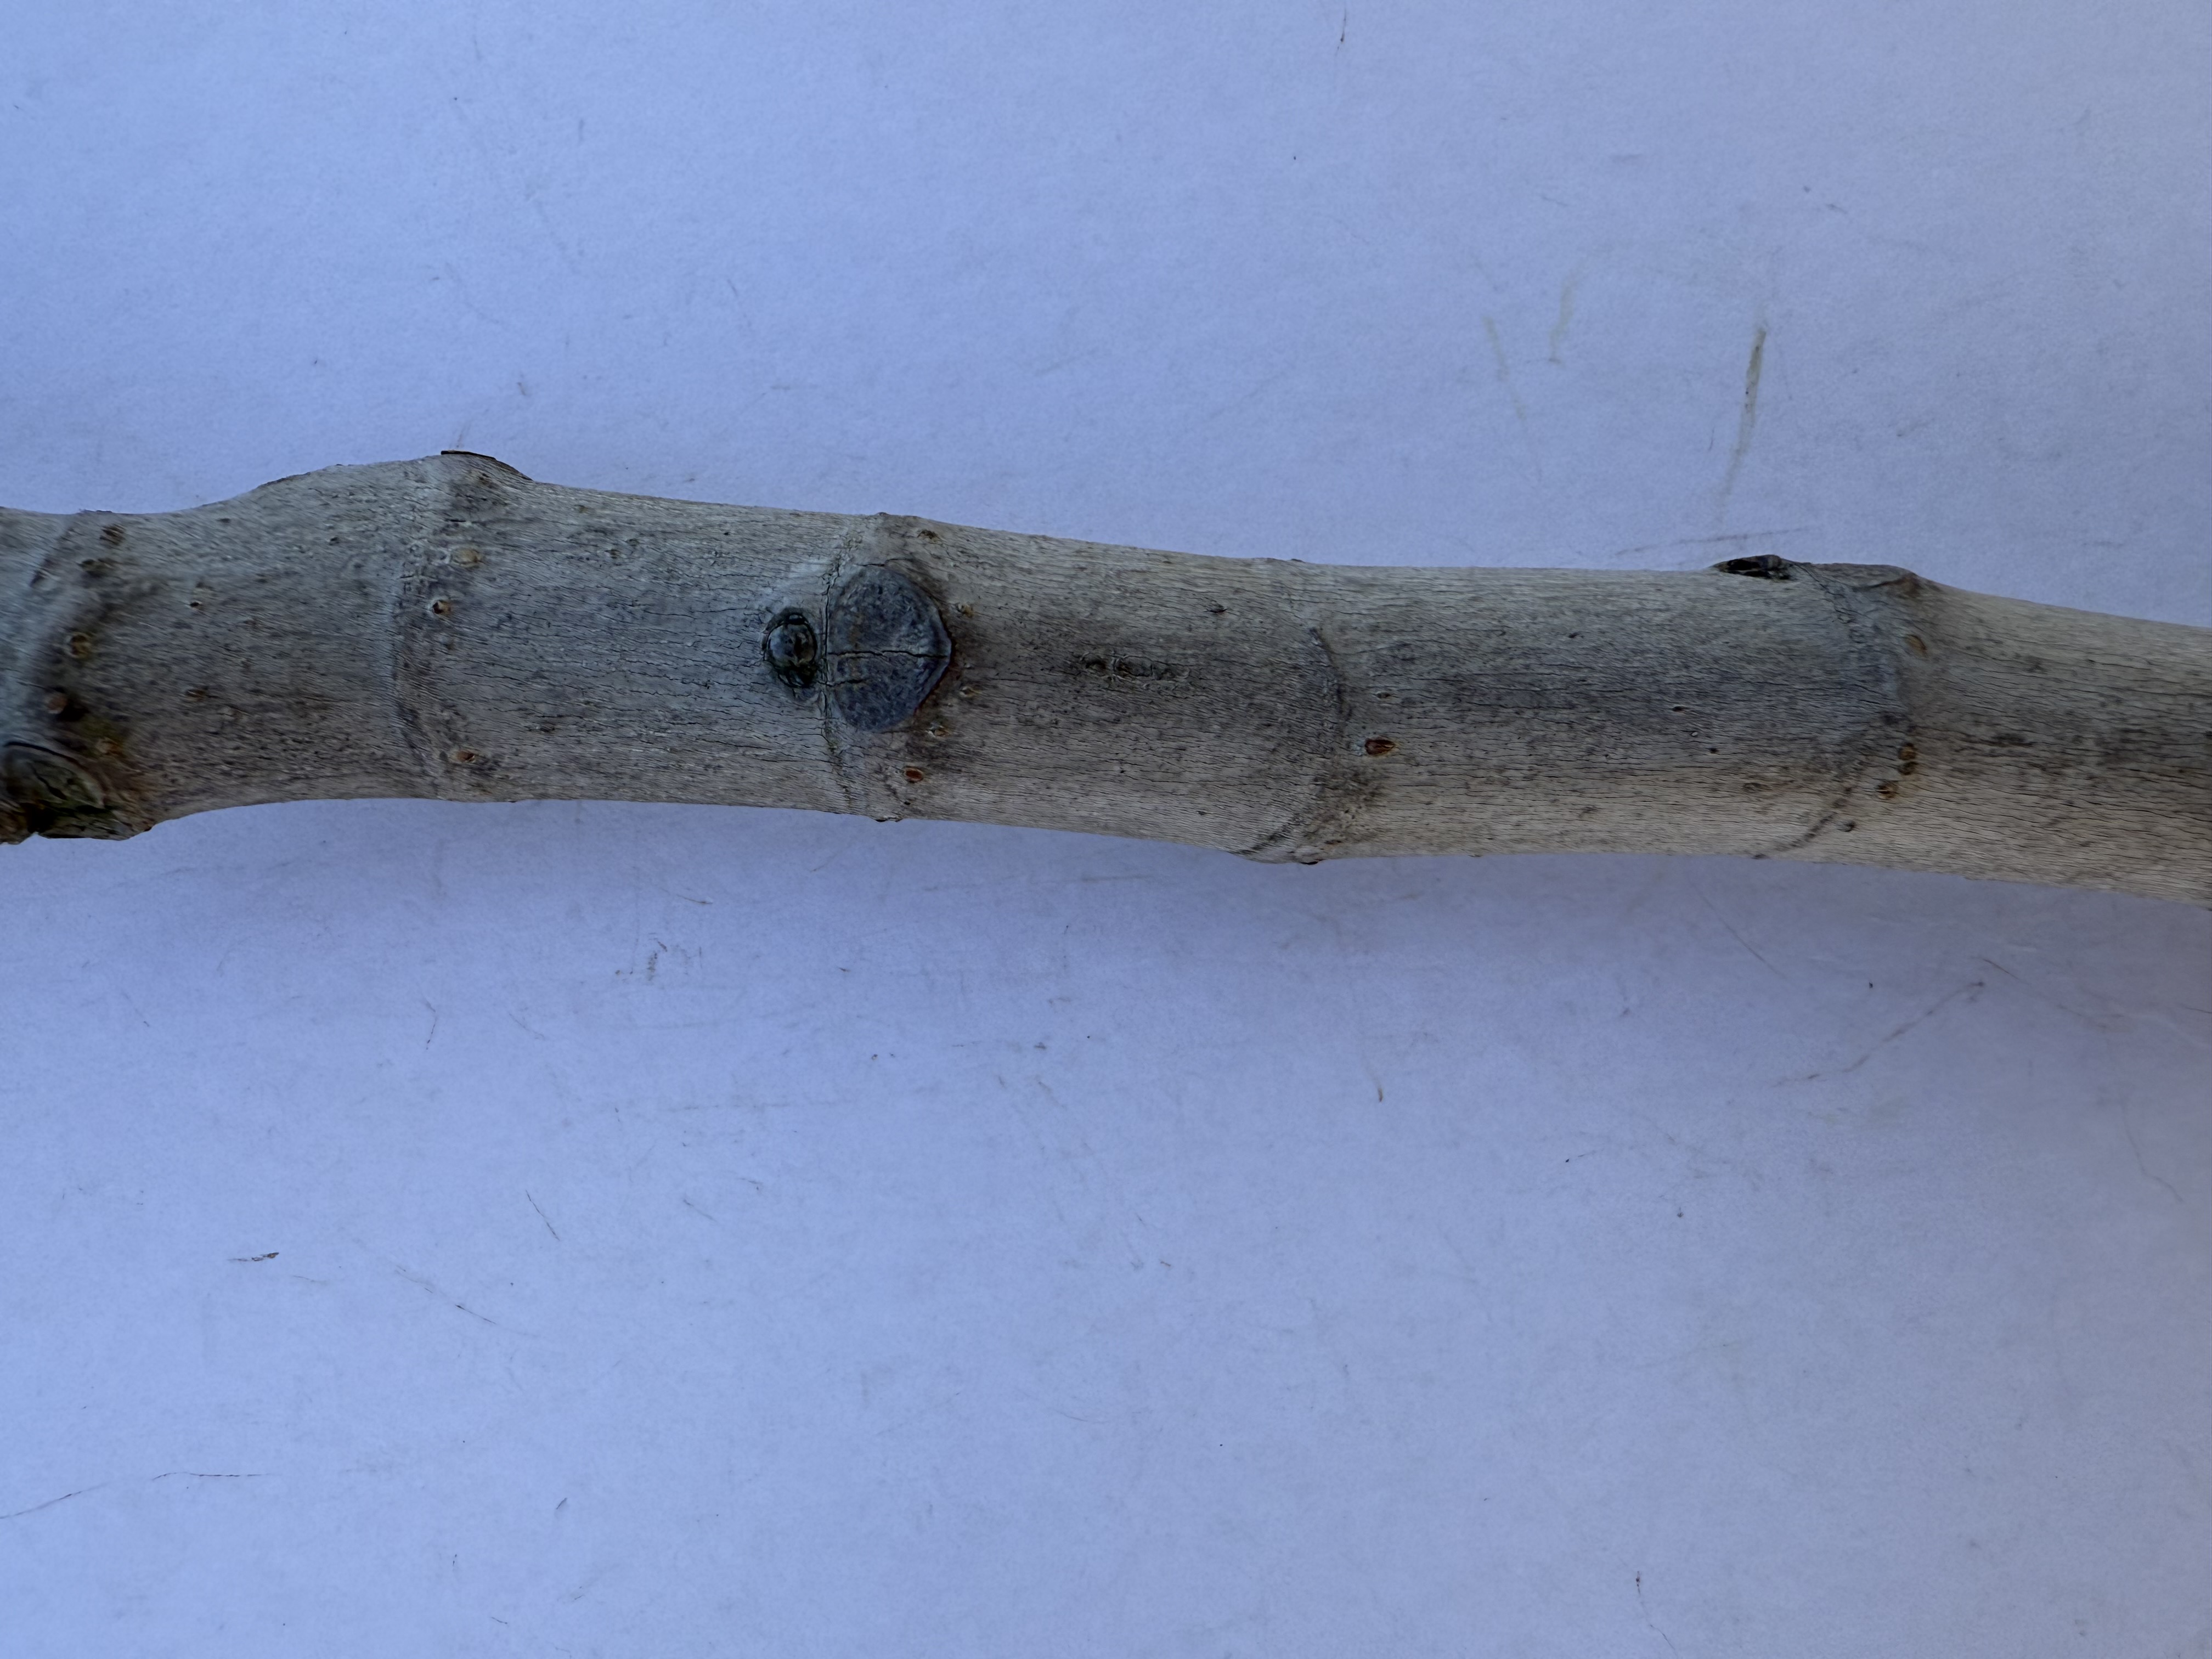
Variety: Bardacik Fig